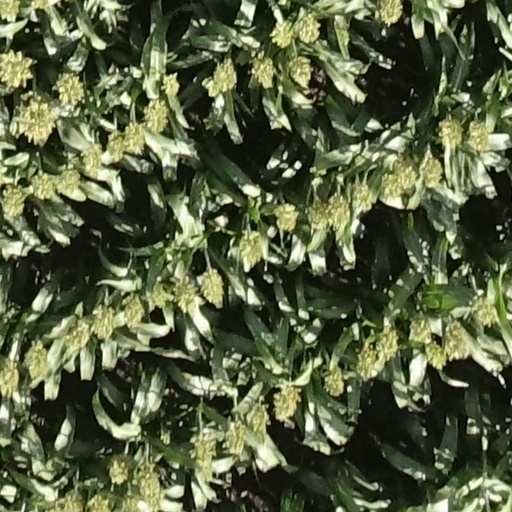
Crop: sorghum